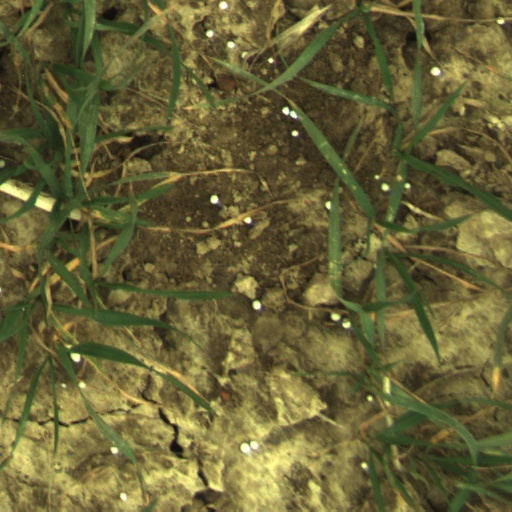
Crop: wheat